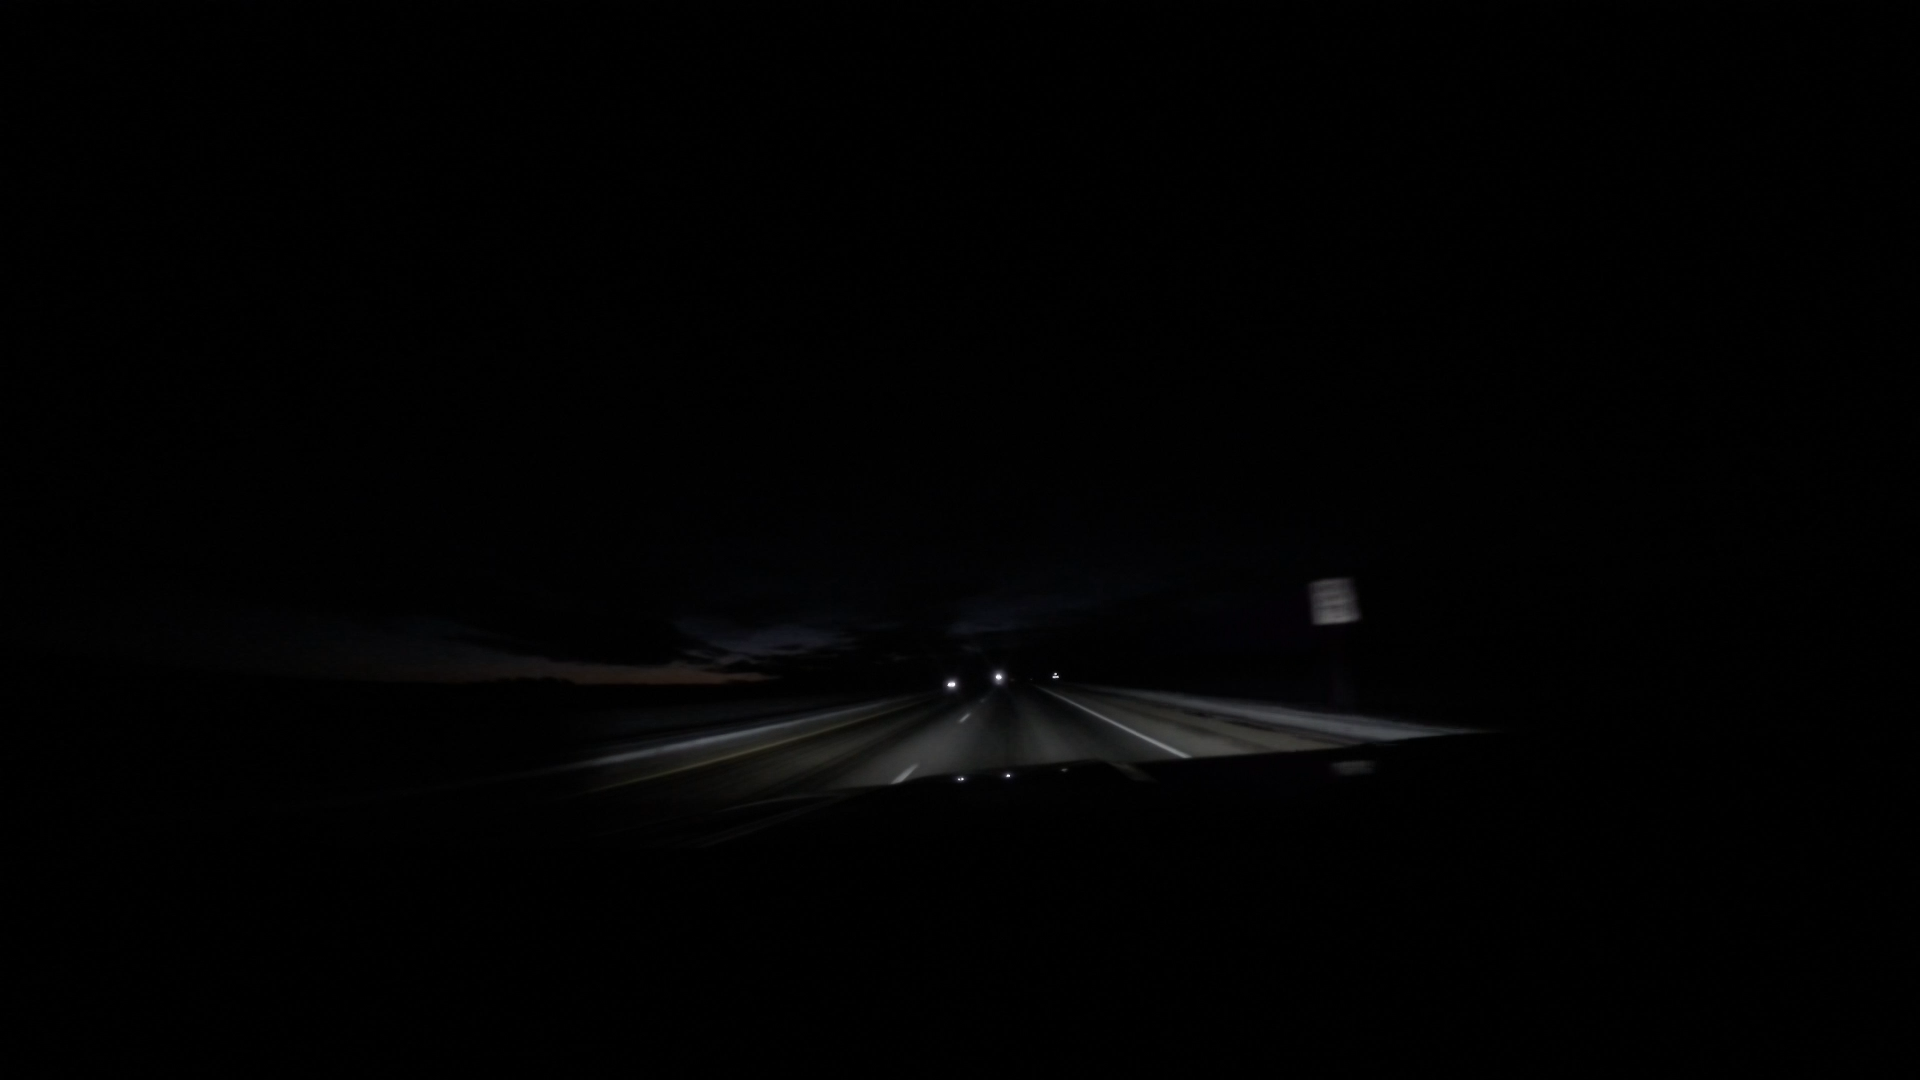
Speed limit sign label: mph75